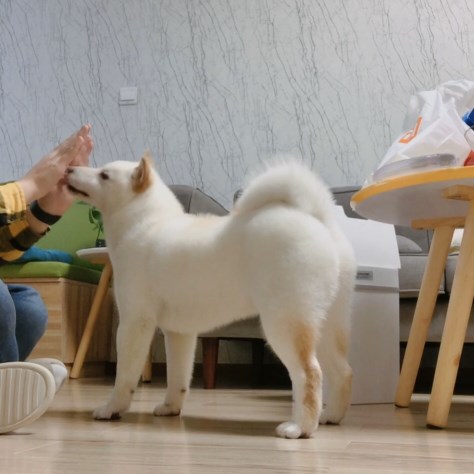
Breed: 1043-n000001-Shiba_Dog